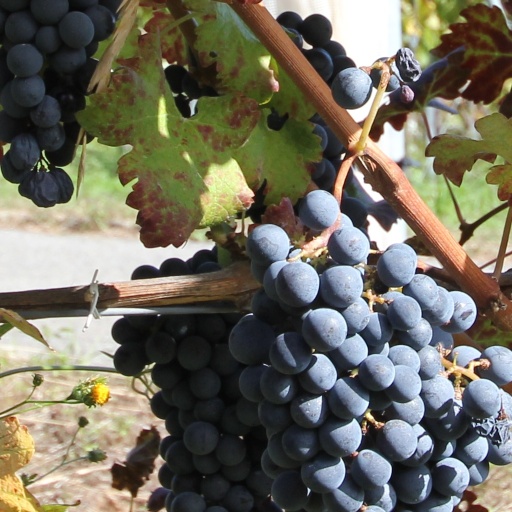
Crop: grape